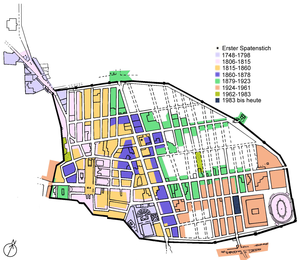
Pompeji / Udgravning
Kort over udgravningerne i kronologisk orden
Pompeji er en ødelagt og delvis begravet, større romersk by nær Napoli og Caserta i den italienske Campania region, i det område som hører ind under vore dages Pompei-kommune. Byens navn var afledet af det oskiske ord pompe, ligesom drengenavnet Pompeius, der også var oskisk af oprindelse.